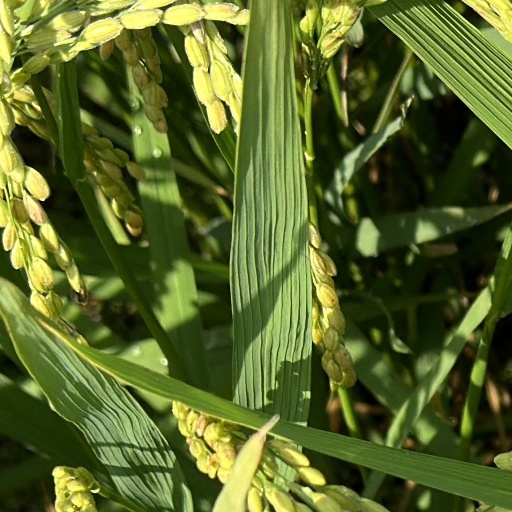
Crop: rice